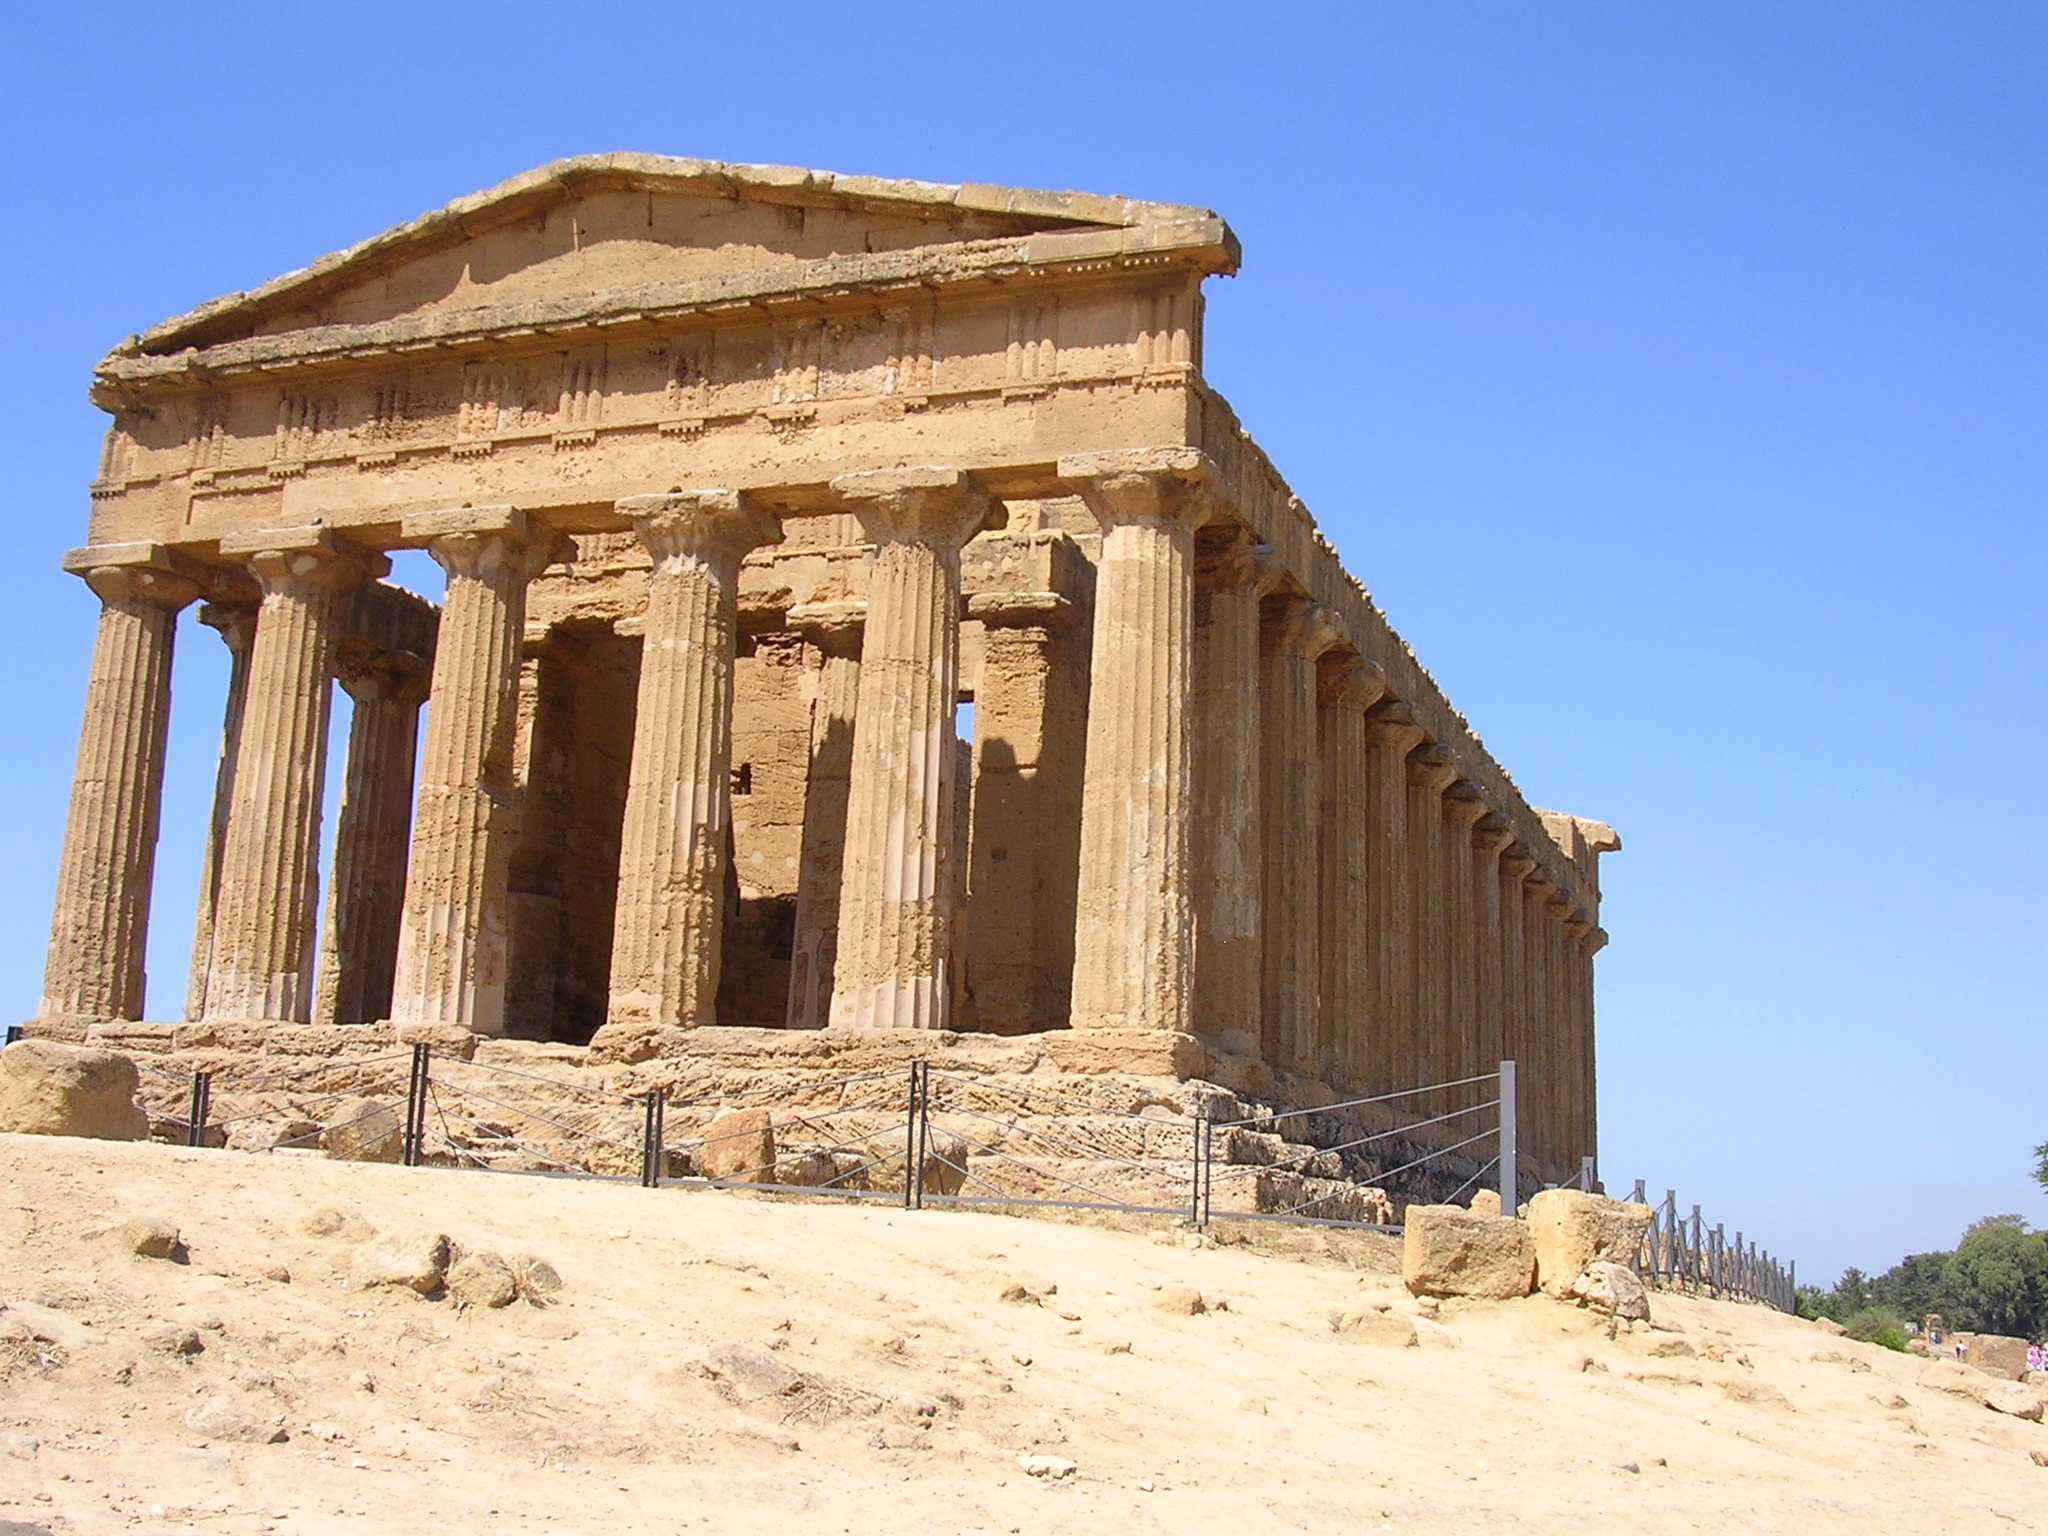
ancient greek temple, historic site, roman temple, structure, archaeological site, building, ancient history, egyptian temple, ruins, ancient roman architecture, temple, place of worship, column, unesco world heritage site